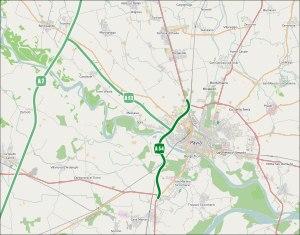
L'autoroute 54 ou A54 correspond au périphérique Ouest de Pavie. Cette autoroute italienne fut construite en 1994 et est actuellement longue de 8,4 km.